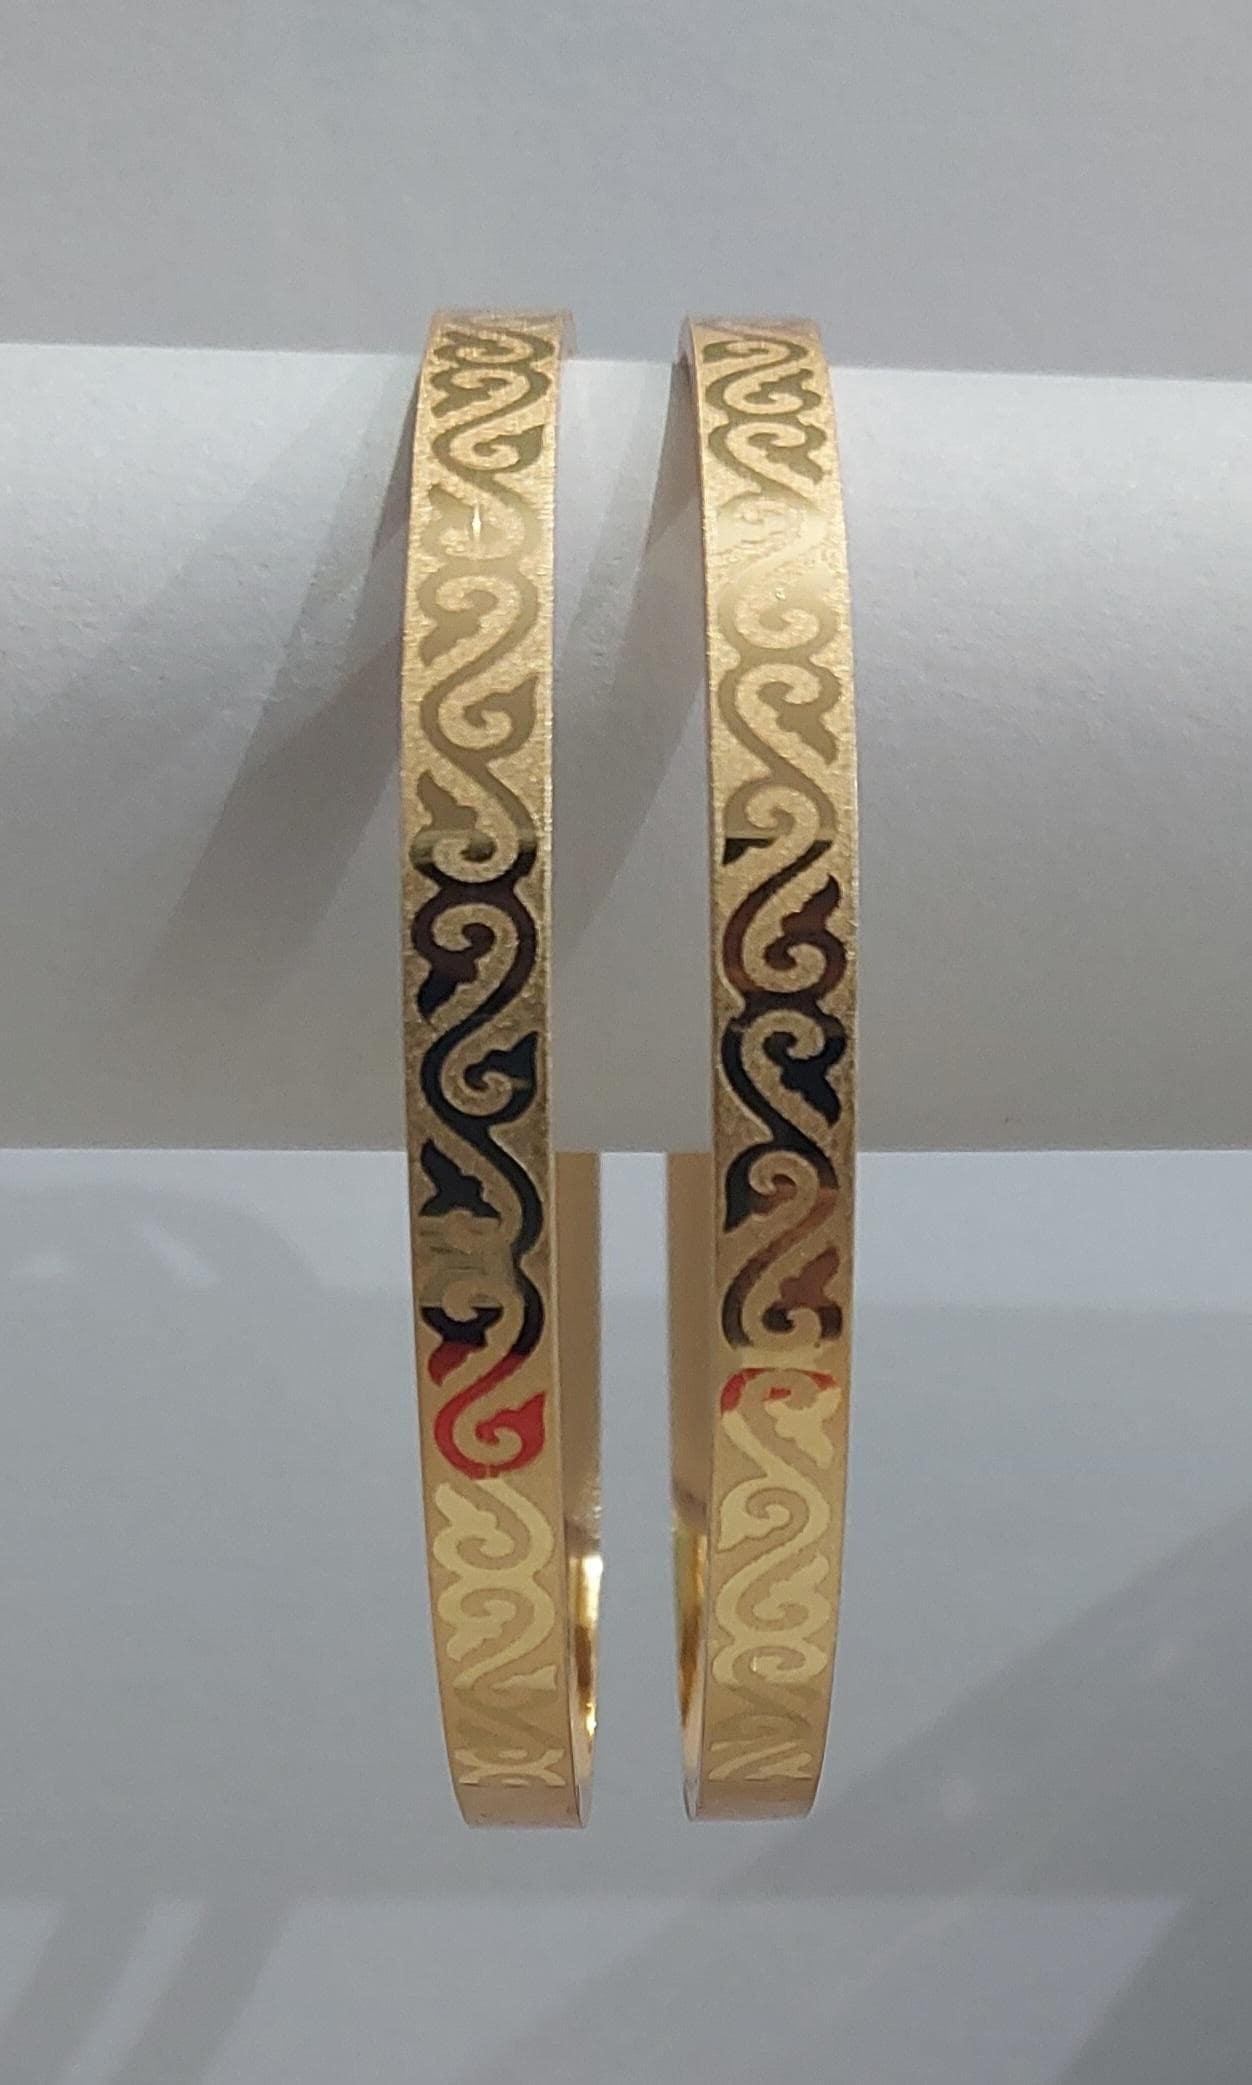
TwinStar Laser Printed Stylish Antique Pure Gold Plated Bangle set of 2 design 028 Size 2-6
Type: Bracelets & Bangles
Brand: TWINSTAR
Price: Rs. 488
 TWINSTAR brings best, exquisite design jewellery to you at affordable prices. Our expert eye for craftsmanship, rarity, and quality can be seen through all of our flattering designs. A mere look will be enough for you to fall in love with these pretty anklets with a fabulous design and solid construction. Look absolutely gorgeous by flaunting this exquisitely designed rose and gold bangle by TWINSTAR. Carved with sophistication, it offers a slender look and exudes elegance. It is accentuated with tremendous beauty and is an absolute delight to the eye! Style it with a minimal traditional outfit and look like a ray of absolute sunshine! Amplify your overall poise by donning this orange barbados patterned bangle brought to you by TWINSTAR. Decked up with a captivating design, these are sure to impress you in a jiffy. Style it up with ayour favourite attire to create the perfect look. These anklets are a true value for money. Wear these on any occasion-party, festival, wedding, birthday, and engagement. Pair it with a suit, saree, kurta, or even western wear. Best gifts for mother, sister, wife and girlfriend.Wash & CareÂ - Keep the product in a cool, dry place. Store the product in a ziplock when not in use to avoid tarnishing of any kind. Avoid keeping the product in direct sunlight for long hours. Avoid bringing it in contact with sweat, perfume and moisturizer.
Features: HIGH RATED ROSE/GOLD PLATED, Unique design and best quality
Included: 2pcs-/-Pair